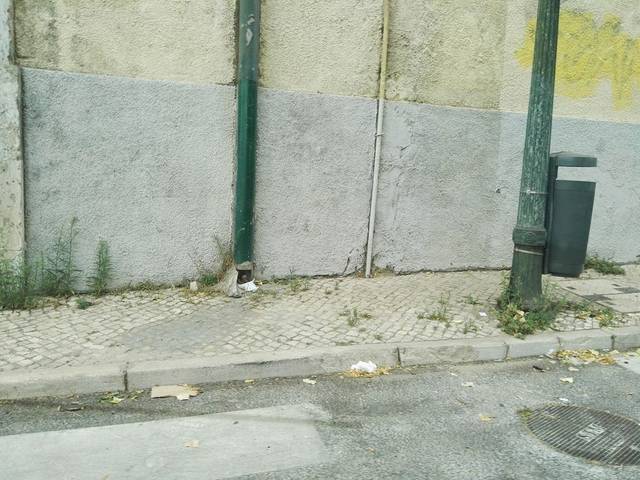
Region: Portugal
Coordinates: 38.704, -9.17